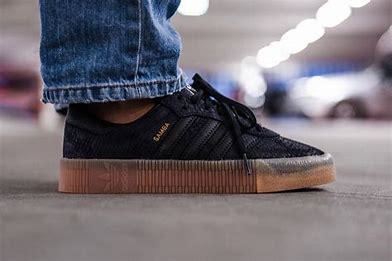
Brand: Adidas
Model: Sambarose